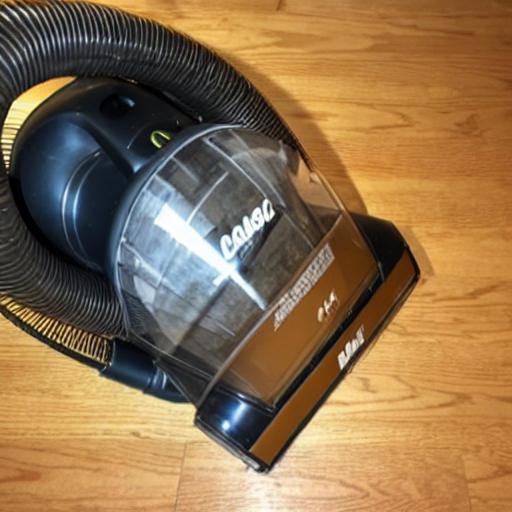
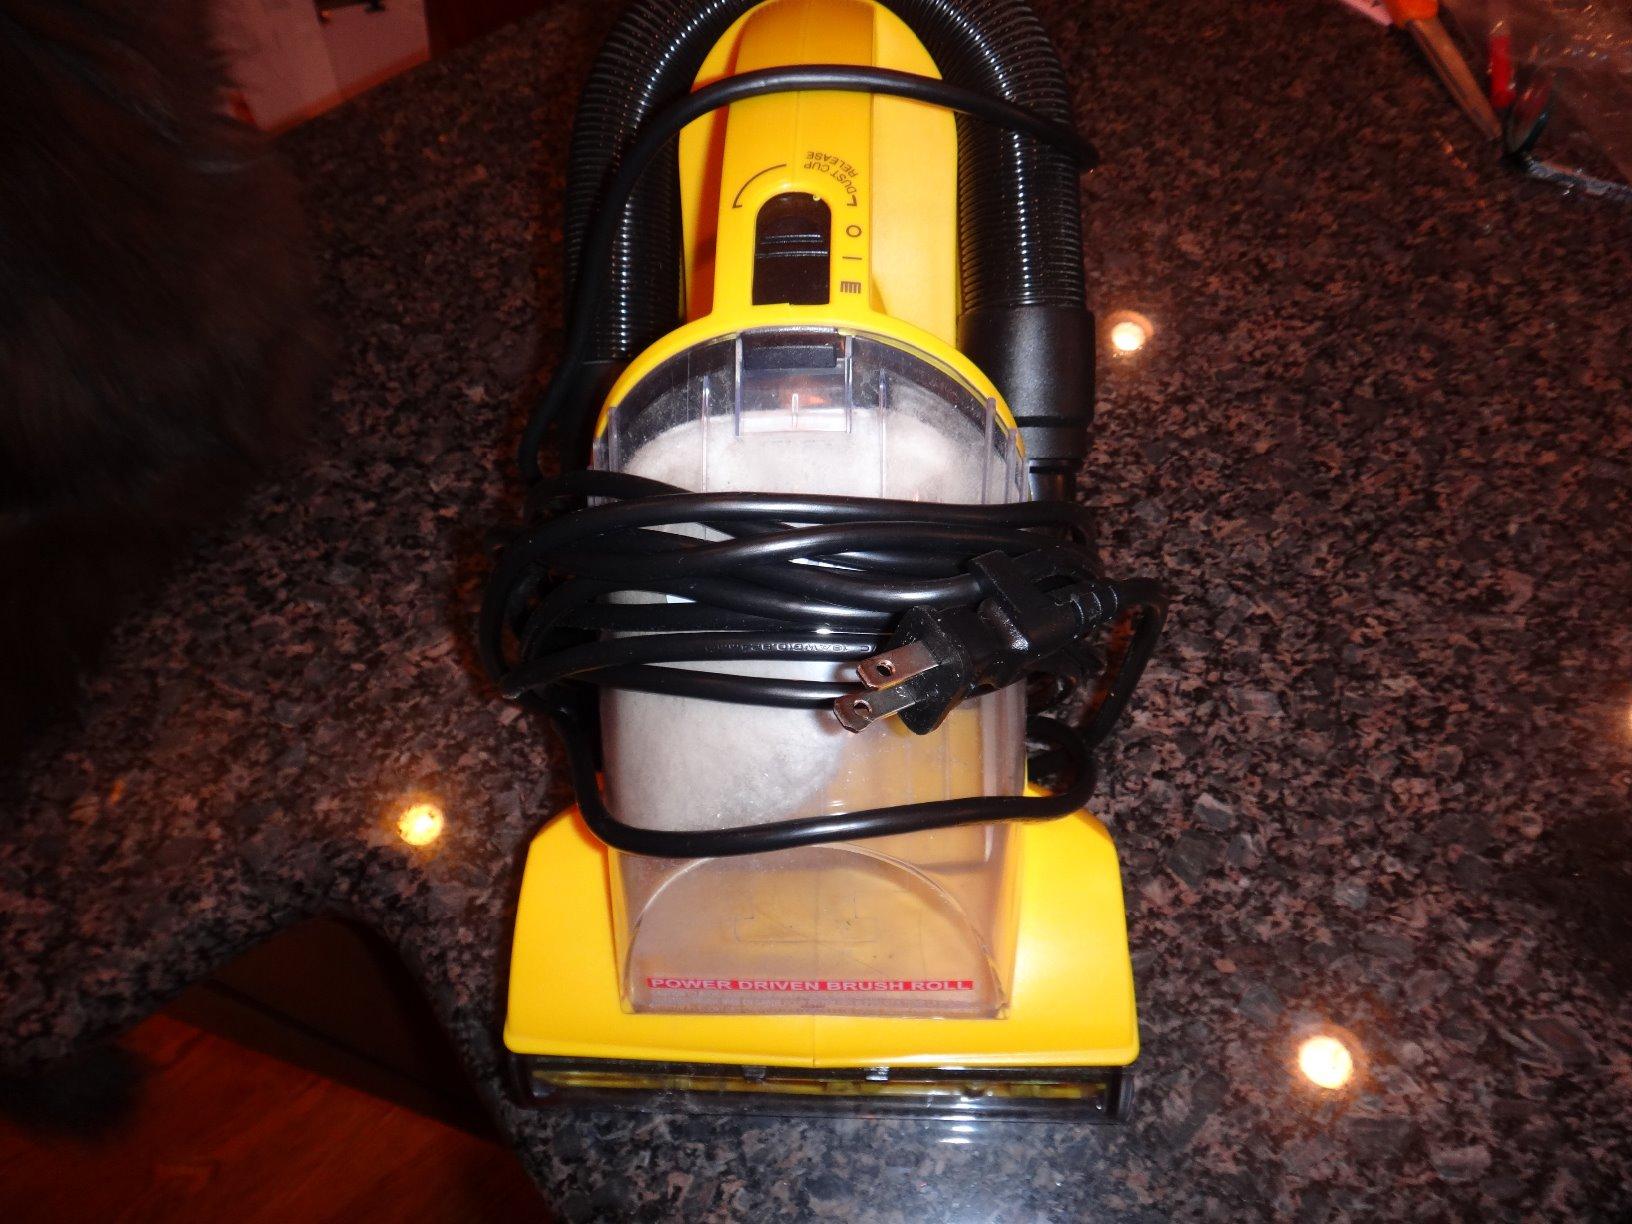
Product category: items_vacuum
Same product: no